San Salvador

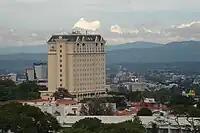
Barcelo Hotel

The World Trade Center San Salvador is located in District 3 "(Colonia Escalón)" at Avenida Norte and Calle del Mirador. The World Trade Center is interconnected to two hotels (one of which is the Crowne Plaza Hotel), a convention center and a commercial center containing retail shops and restaurants. As of October 2012, the center consists of two towers of 8 levels each, with a total of of office space. Since their completion, the first two towers have maintained a 100% occupancy rate with multinational companies, embassies, and firms such as Banco Multisectorial de Inversiones (BMI), Ericsson, Continental Airlines, Microsoft, Inter-American Development Bank, and Banco Promérica maintaining offices there.